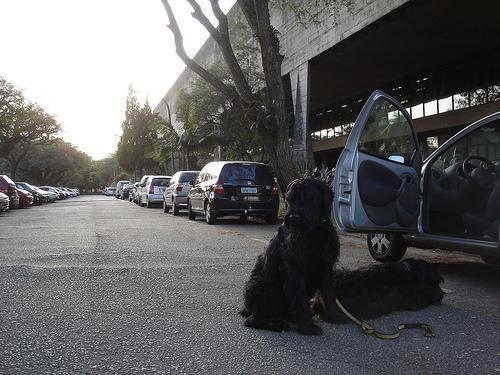
giant_schnauzer